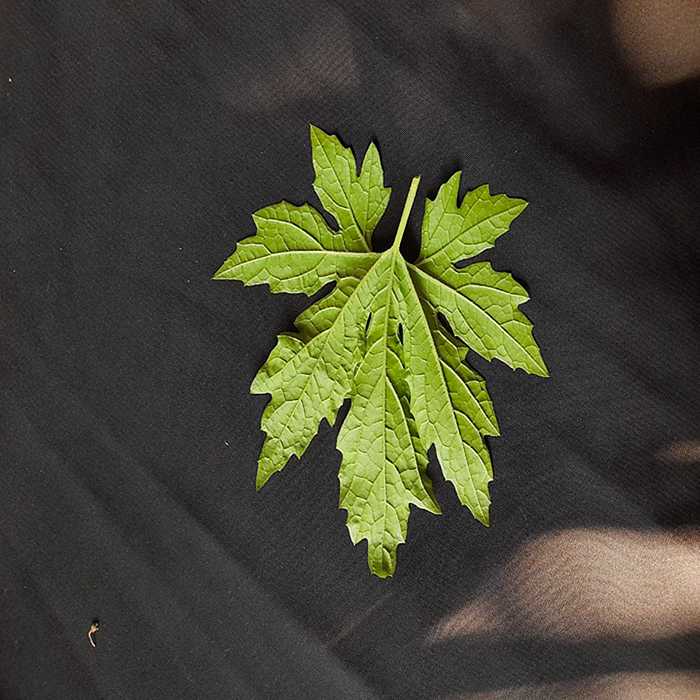
Plant: Bitter Gourd
Label: Fresh leaf